Monsoon trough

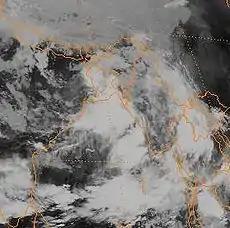
Monsoon depression near Bangladesh

If a circulation forms within the monsoon trough, it is able to compete with the neighboring thermal low over the continent, and a wind surge will occur at its periphery. Such a circulation which is broad in nature within a monsoon trough is known as a monsoon depression. In the Northern Hemisphere, monsoon depressions are generally asymmetric, and tend to have their strongest winds on their eastern periphery. Light and variable winds cover a large area near their center, while bands of showers and thunderstorms develop within their area of circulation.